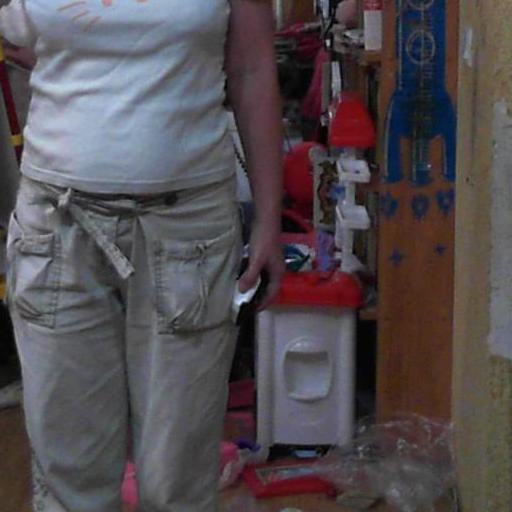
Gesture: no_gesture